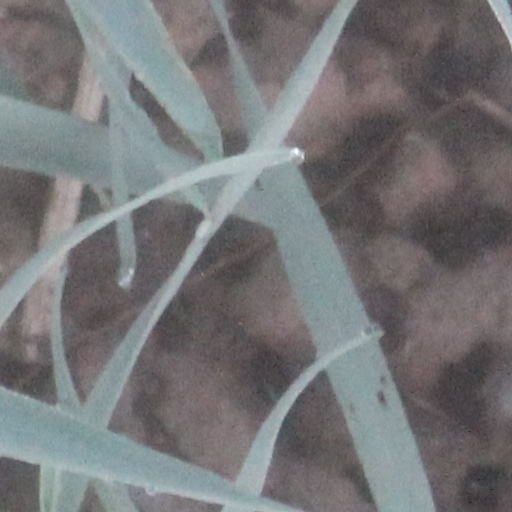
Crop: wheat